China Railways SS7

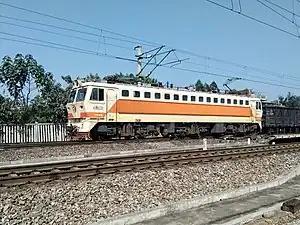
SS7-0083, , December 2017

The Shaoshan 7 is a type of electric locomotive used on the People's Republic of China's national railway system. They are widely used on electrified lines in the southwest part of China.